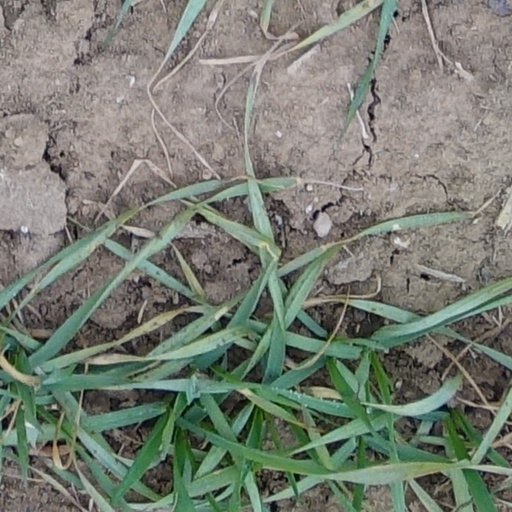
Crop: wheat